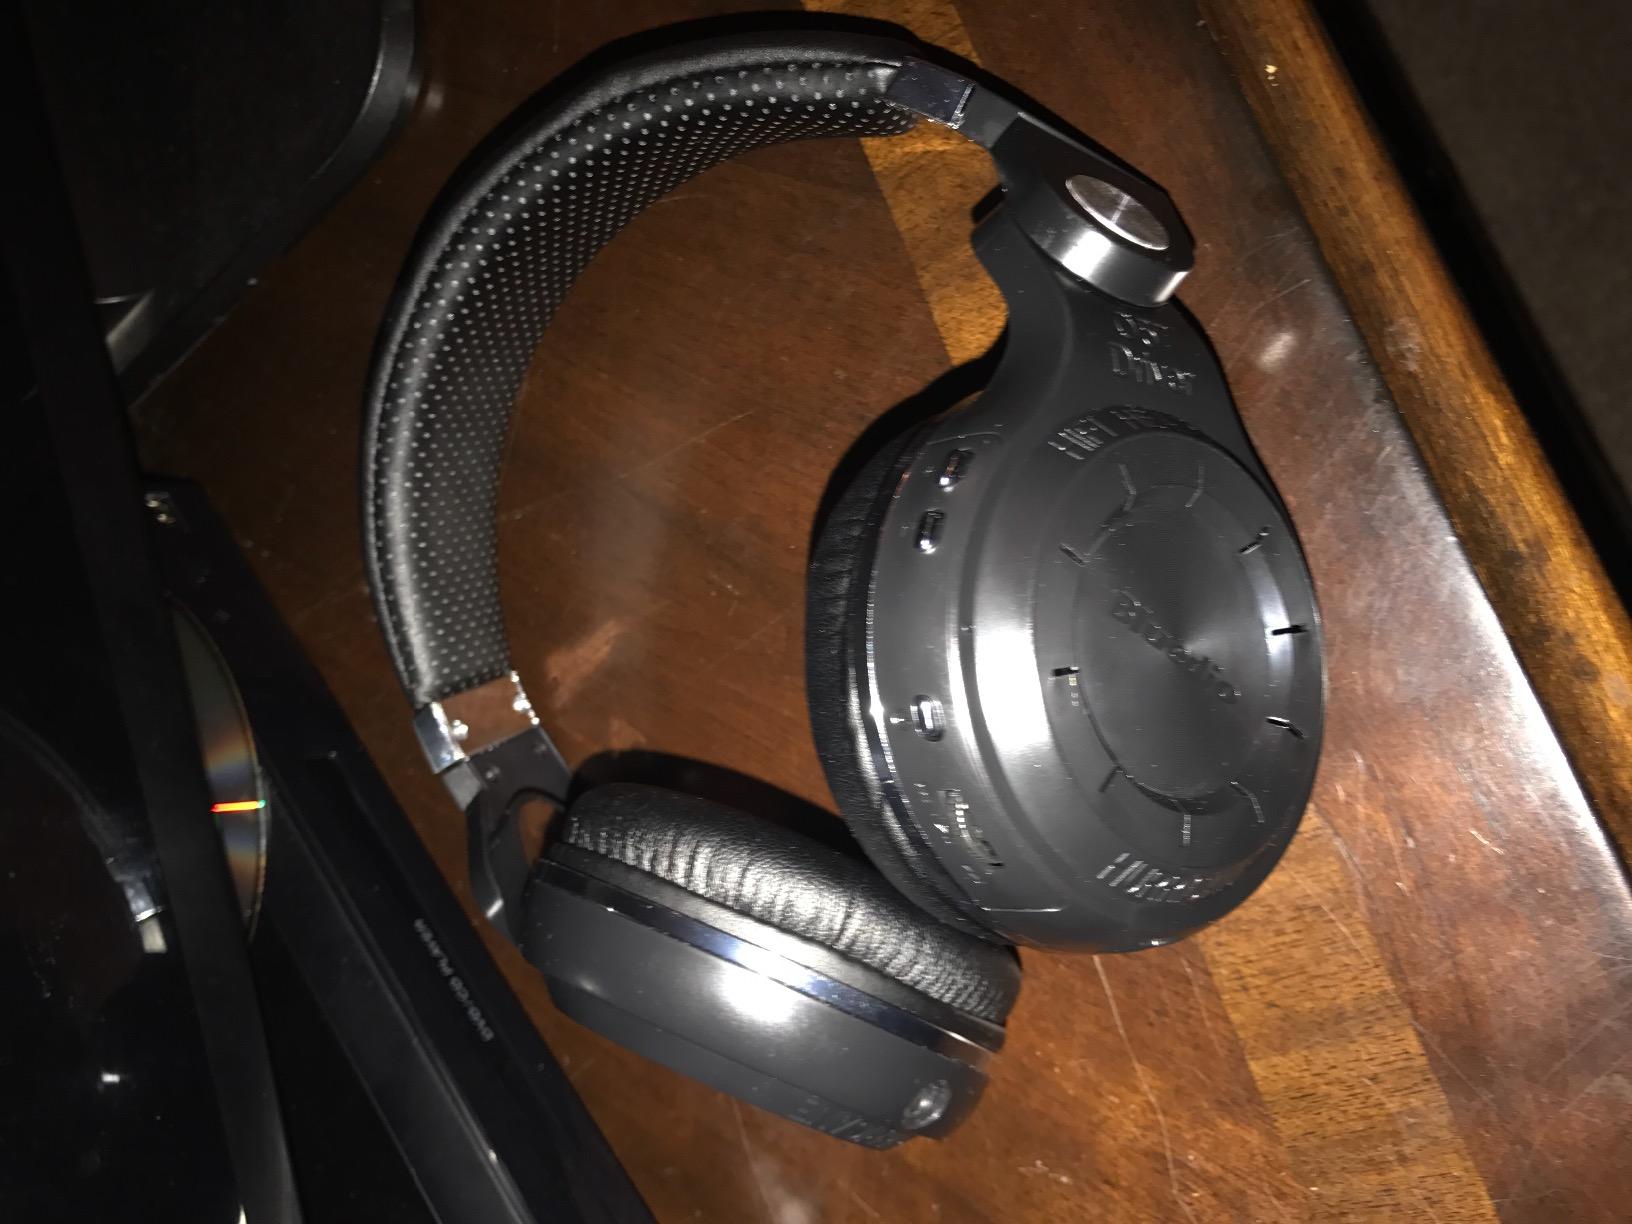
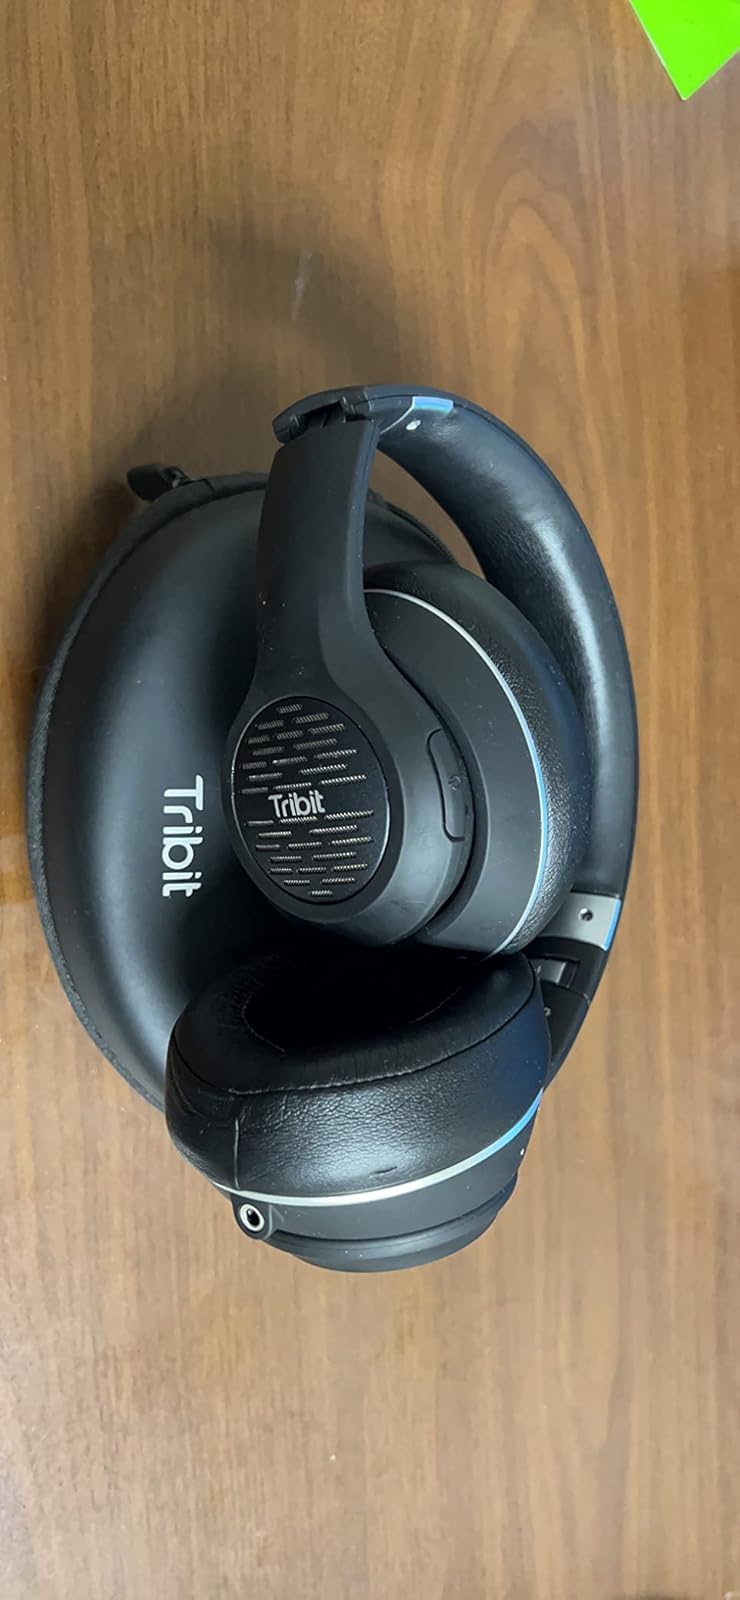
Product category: headphones
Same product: no